Cesare Maestri

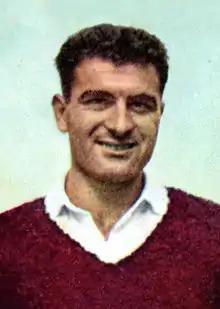
Maestri in 1969

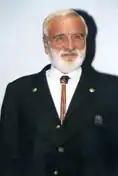
Maestri in 2006

He was born in Trento in the Italian province of Trentino. He began climbing in the Dolomites, where he repeated many famous routes, often climbing them solo and free, and put up many new routes of the hardest difficulty, for which he was nicknamed the "Spider of the Dolomites". He became an alpine guide in 1952. His notable solos include the Solleder route on the Civetta, the Solda-Conforto Route on the Marmolada, and the southwest ridge of the Matterhorn in winter.